James Oglethorpe

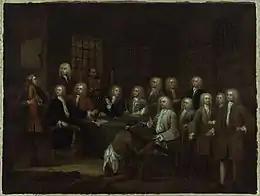
Thomas Bambridge (standing, far left) being questioned by Oglethorpe (believed to be the figure seated, far left, in front of Bainbridge) of the parliamentary Gaols Committee.

In the late 1720s, Oglethorpe's attention was drawn to the conditions of debtors' prisons after his friend, Robert Castell, was sent to Fleet Prison and eventually died. Oglethorpe motioned to investigate the prison's warden, and was made chairman of the resulting committee on 25 February 1729. As chair of the Gaols Committee, he began touring debtors' prisons in late February and in March finished the first of three detailed reports presented to Parliament. The reports described various abuses in the prisons, including torturing, overcrowding, and widespread disease. They particularly attacked Thomas Bambridge, the warden of Fleet Prison, where Castell had died. Oglethorpe urged reform of the prisons, mainly through prosecution of those in charge of them. Most of the blame was laid on the individual wardens, rather than the system as a whole. The reports attracted much attention, but little real change ensued. The investigation ended on 14 May.